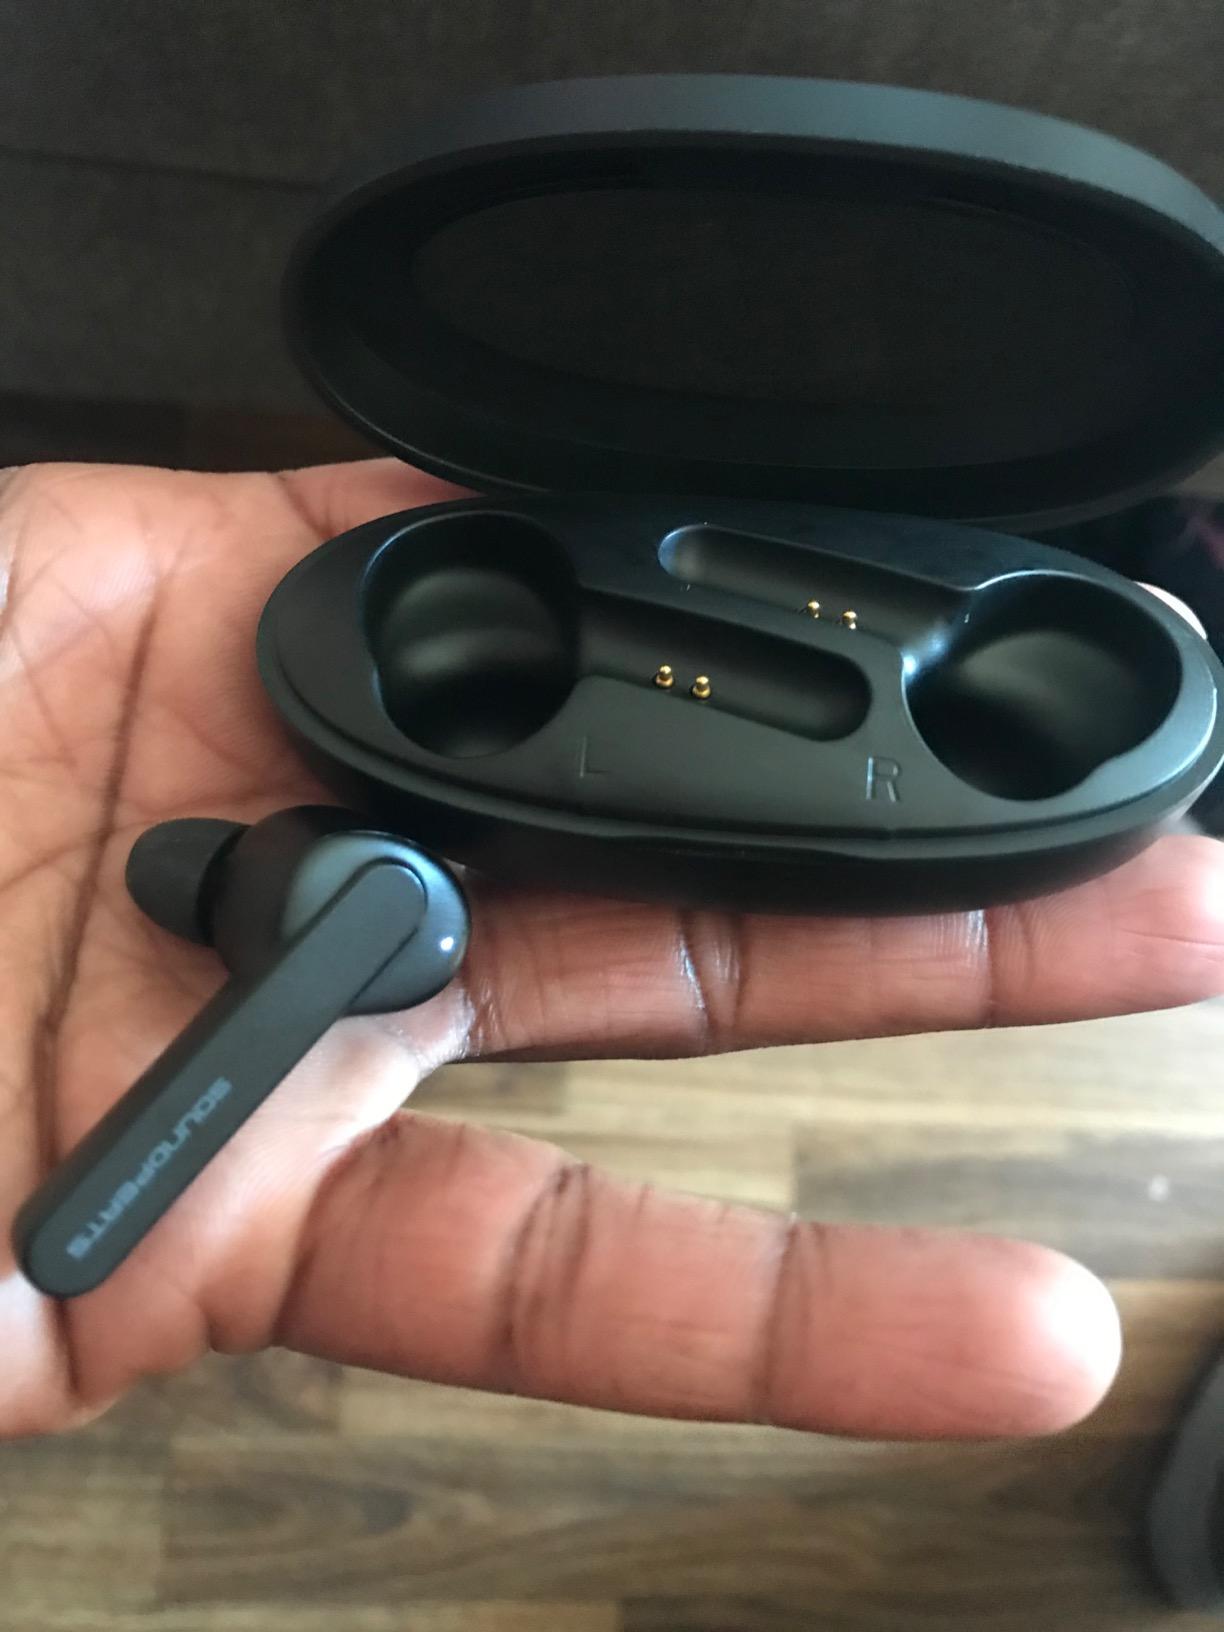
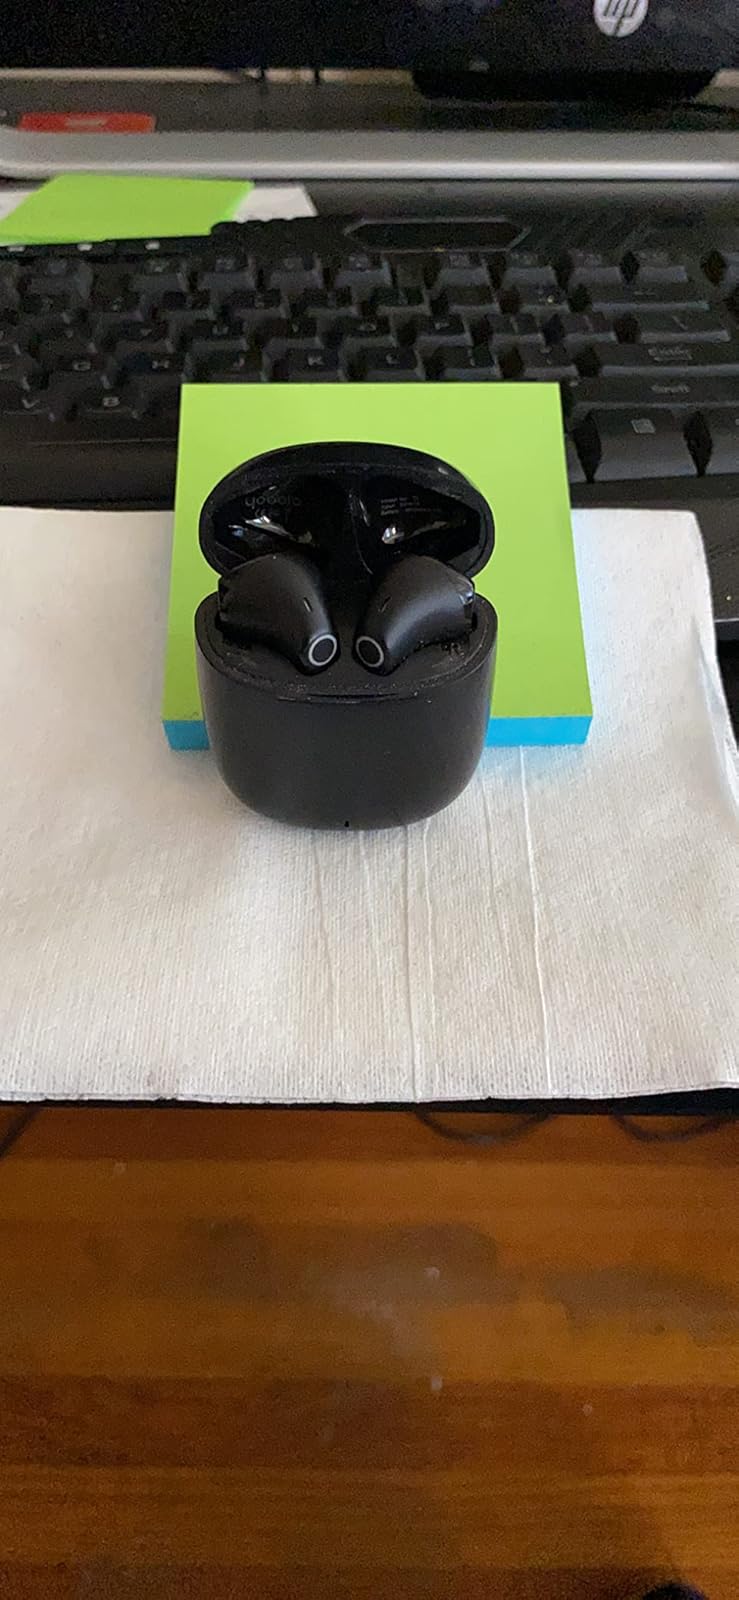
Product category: earbuds
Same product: no